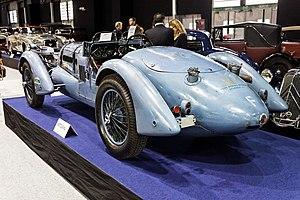
La Talbot T150C, dérivée de la Talbot-Lago T150 Grand Tourisme produite de 1937 à 1943, est une voiture de conception initialement Sport, également développée en version Course monoplace, à moteur atmosphérique, créée en 1935 par la firme Talbot-Lago.